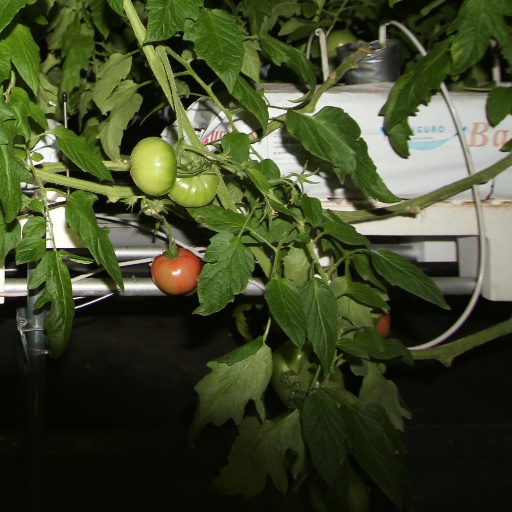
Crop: tomato